Eleanor de Laittre

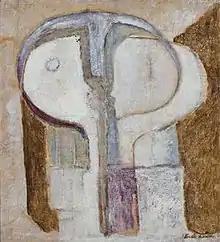
Eleanor de Laittre, "Portrait of a Young Girl," 1939, , oil on board

In 1934 de Laittre moved to Chicago to marry her first husband, Merrill Shepard. While living there she continued to paint and to participate in annual exhibitions at the Art Institute of Chicago. Eleanor Jewett, the "Chicago Tribune"'s art critic of the time, gave the 1938 show a scathing review. Conforming to a view then common in the United States about the value of abstract art, she gave mock praise to the artists' reckless expressionism and extreme efforts to convey "the intangible" to the viewer. She told her readers, "In the exhibition, you will find repeatedly that the pictures are stirring in you the feeling that you can do as well." She singled out de Laittre's "Holiday for Hats" as "completely fantastic".